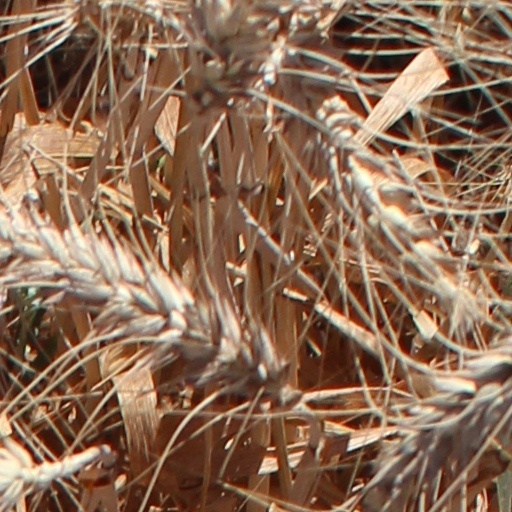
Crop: wheat